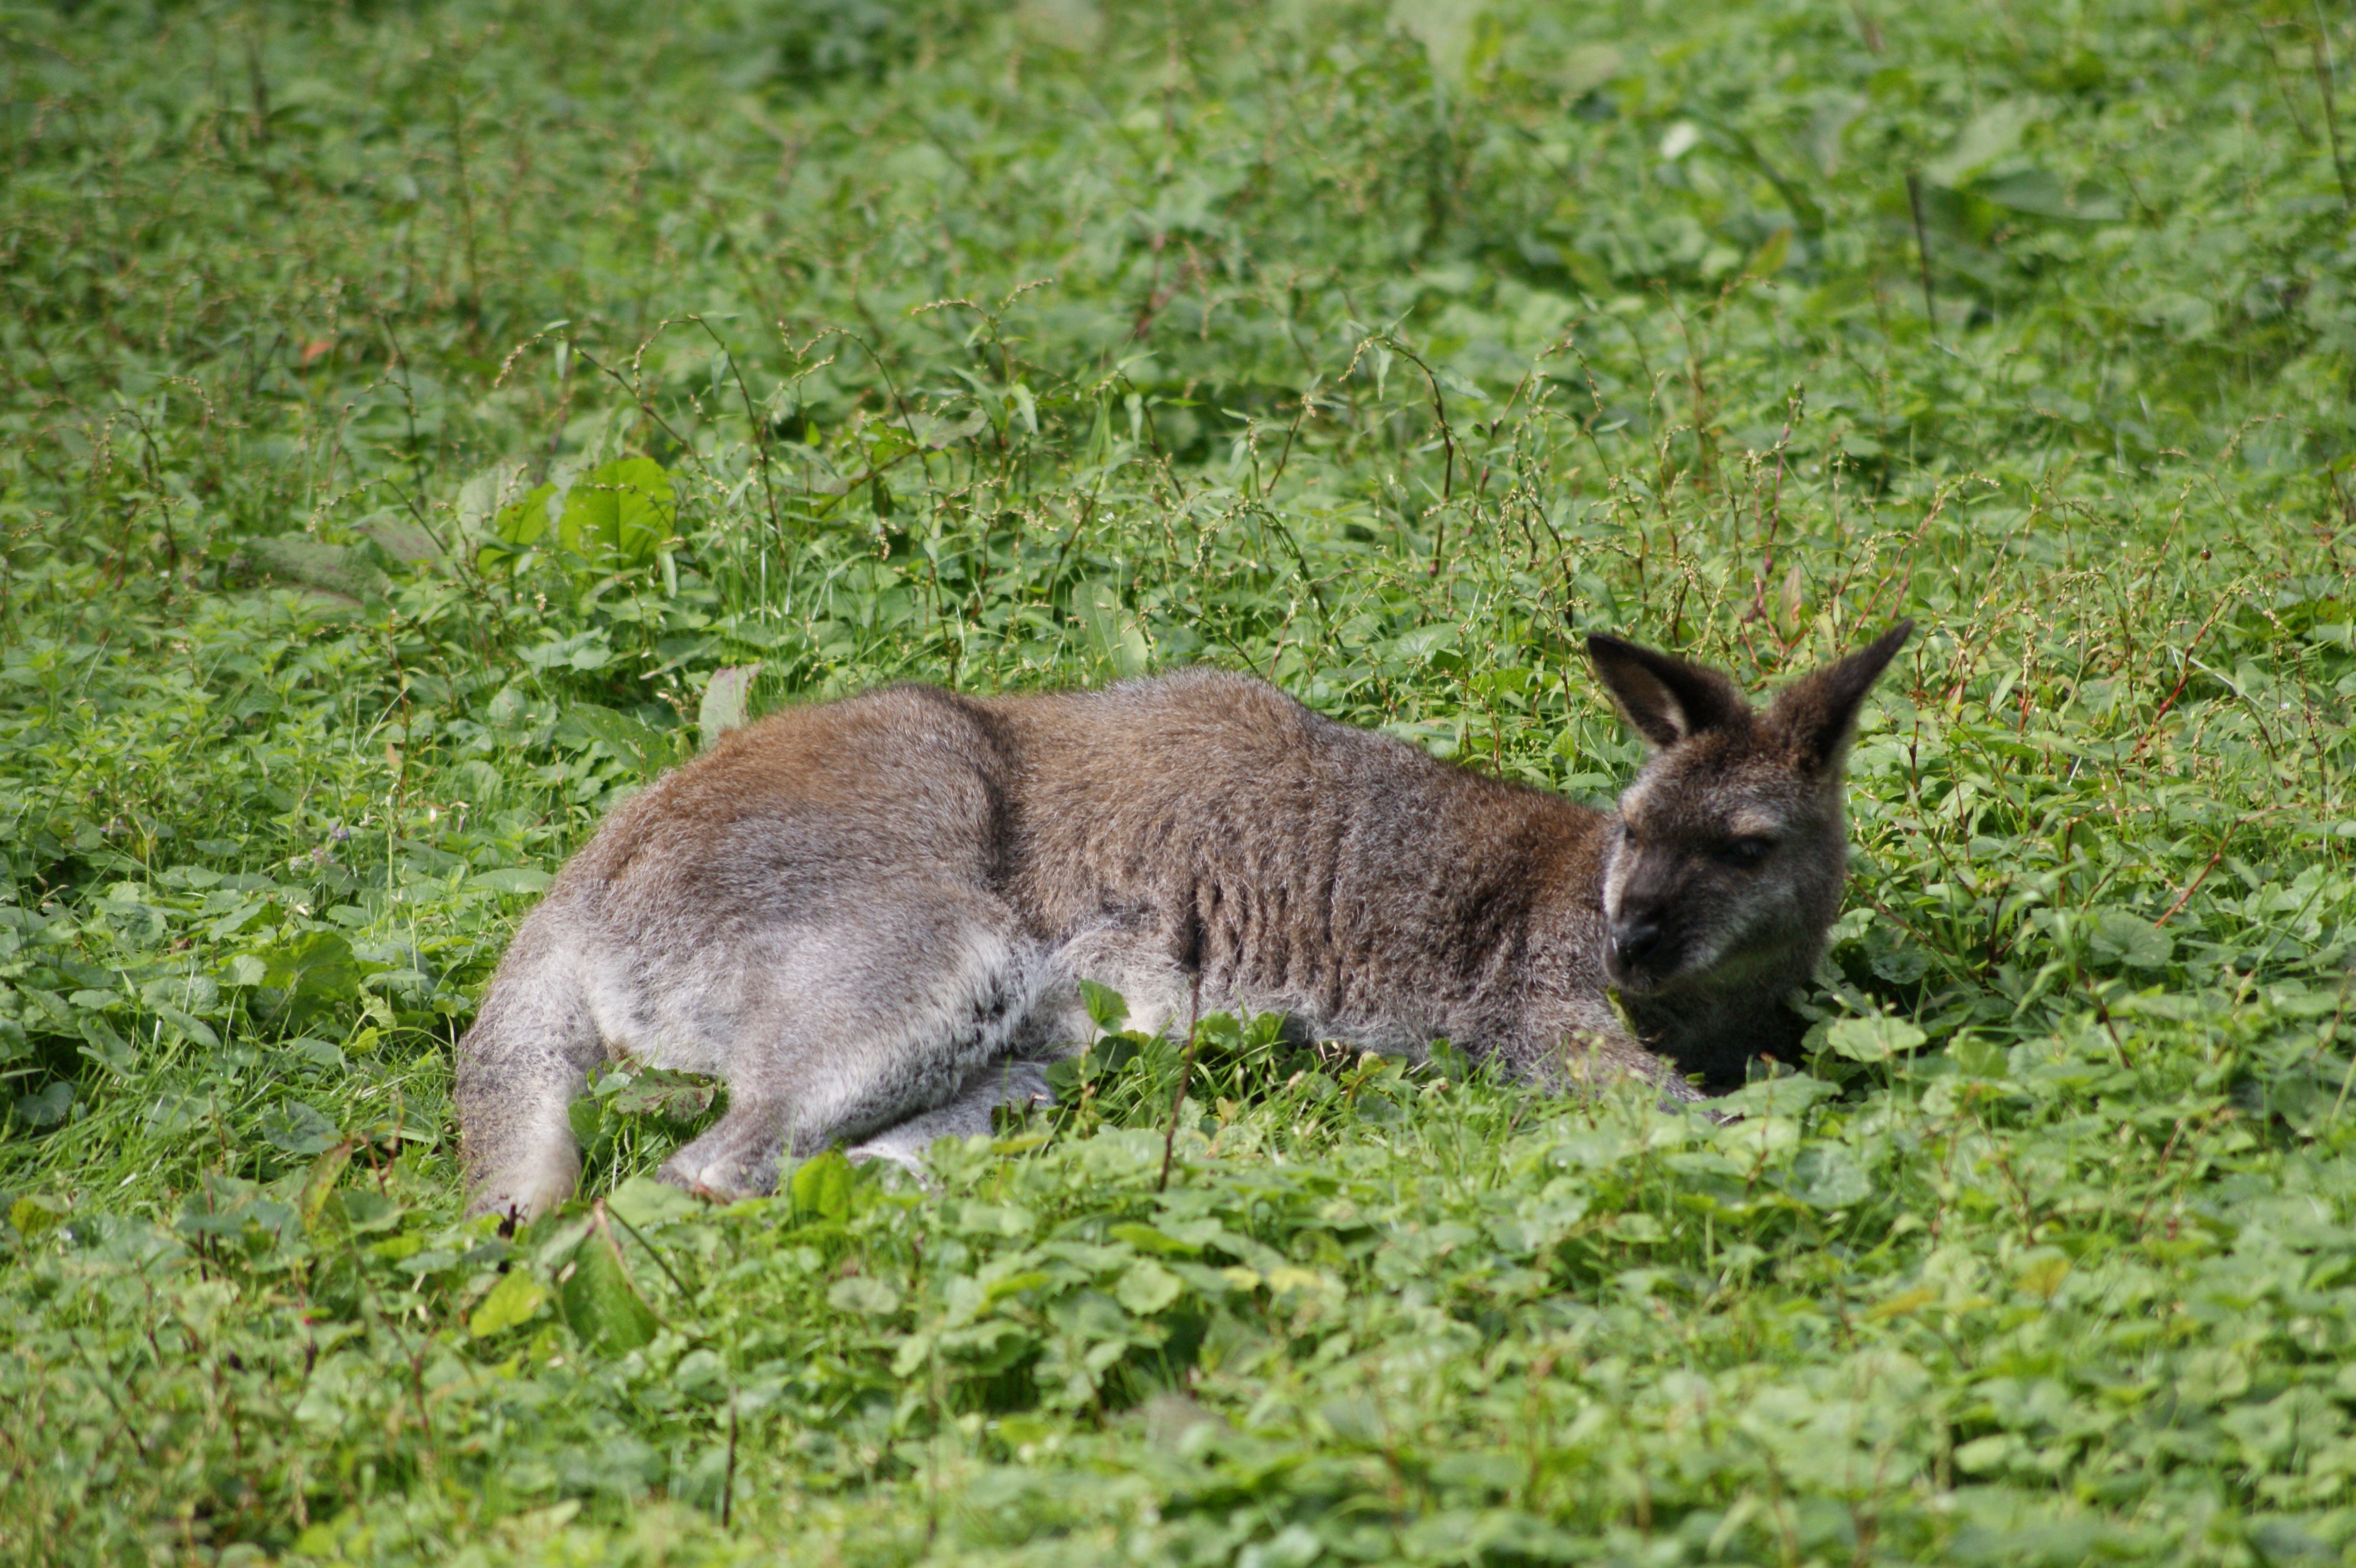
grass, meadow, animal, wildlife, zoo, mammal, fauna, rabbit, kangaroo, wallaby, hare, australia, vertebrate, marsupial, it lies, domestic rabbit, macropodidae, rabits and hares